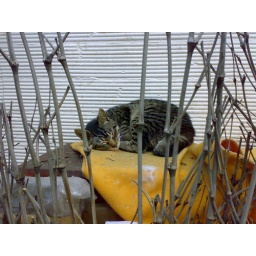
cat near shopping street